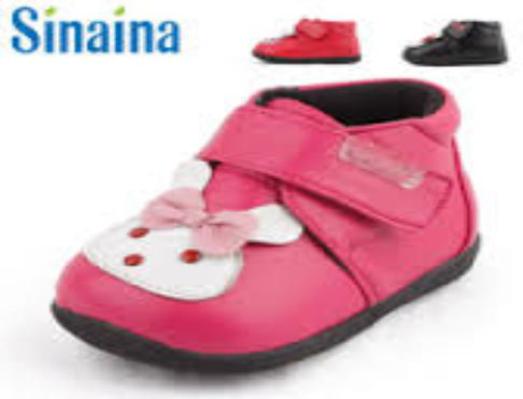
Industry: Clothes